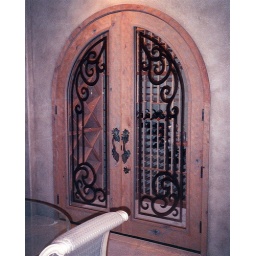
etched glass decorative wine cellar door glass wrought iron in glass